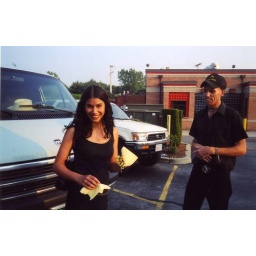
a bird got stuck in the van on the drive to Boston from NYC.